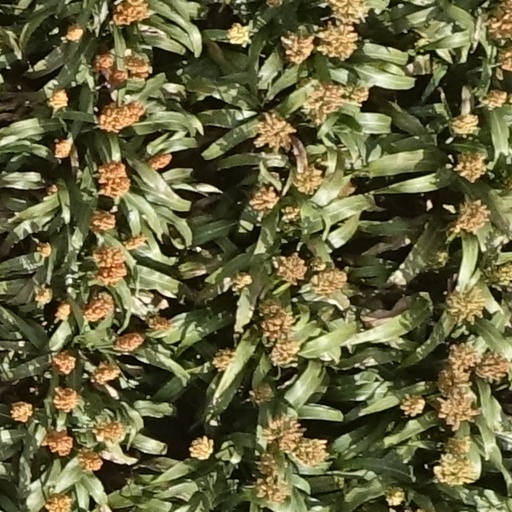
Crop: sorghum